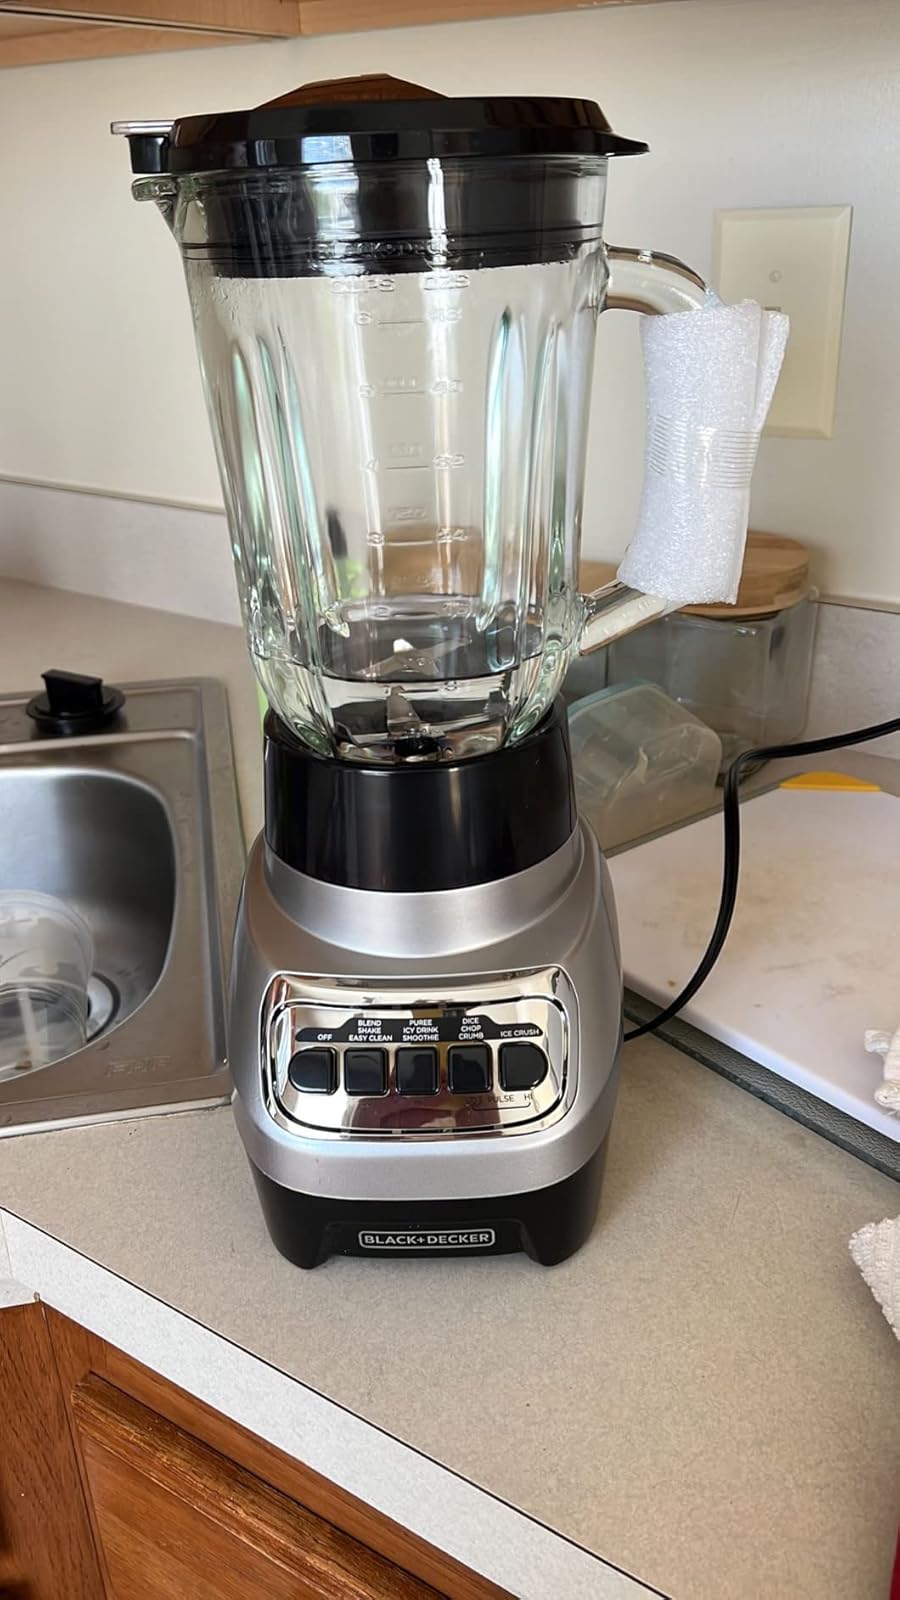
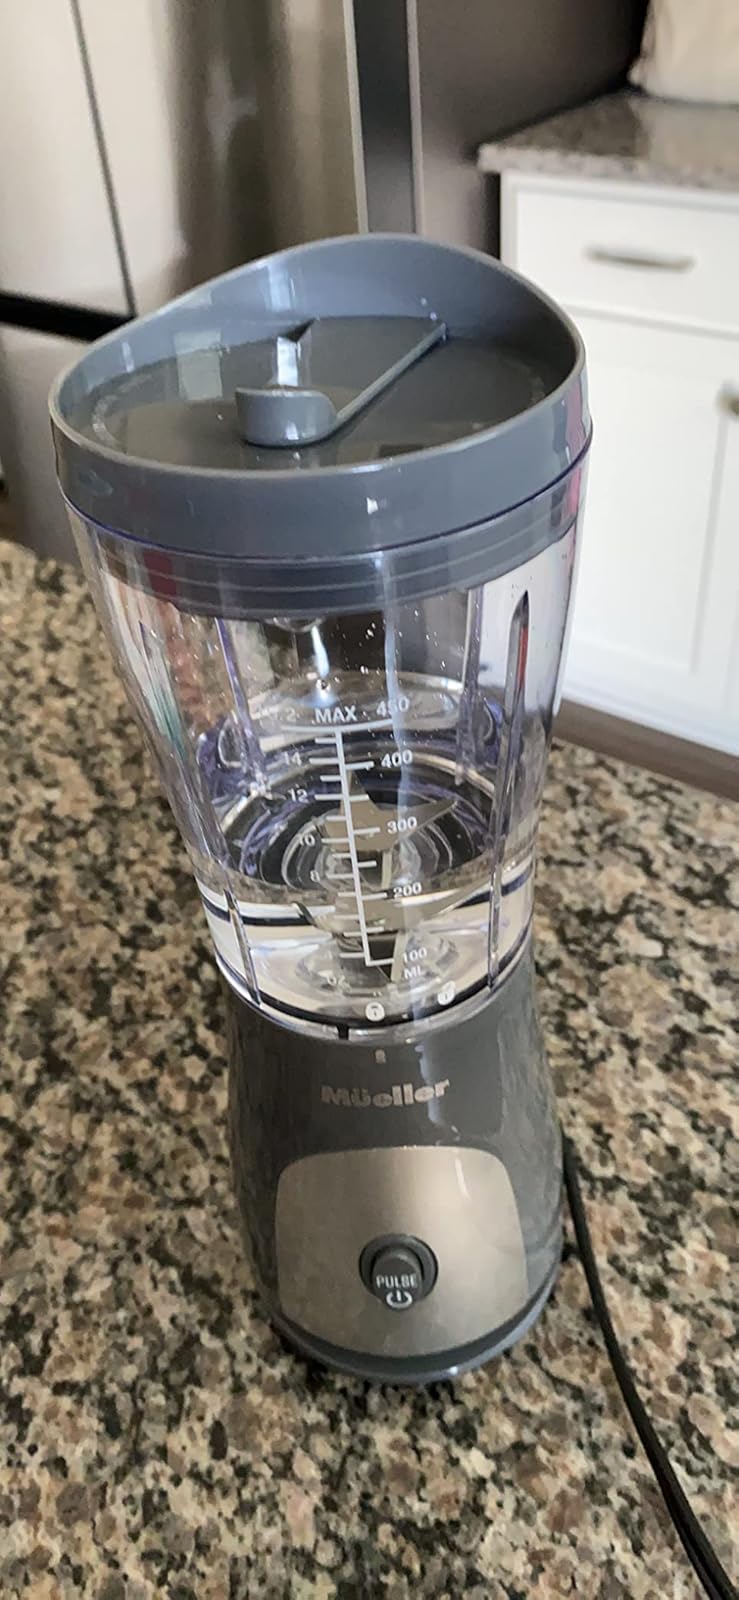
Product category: items_blender
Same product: no